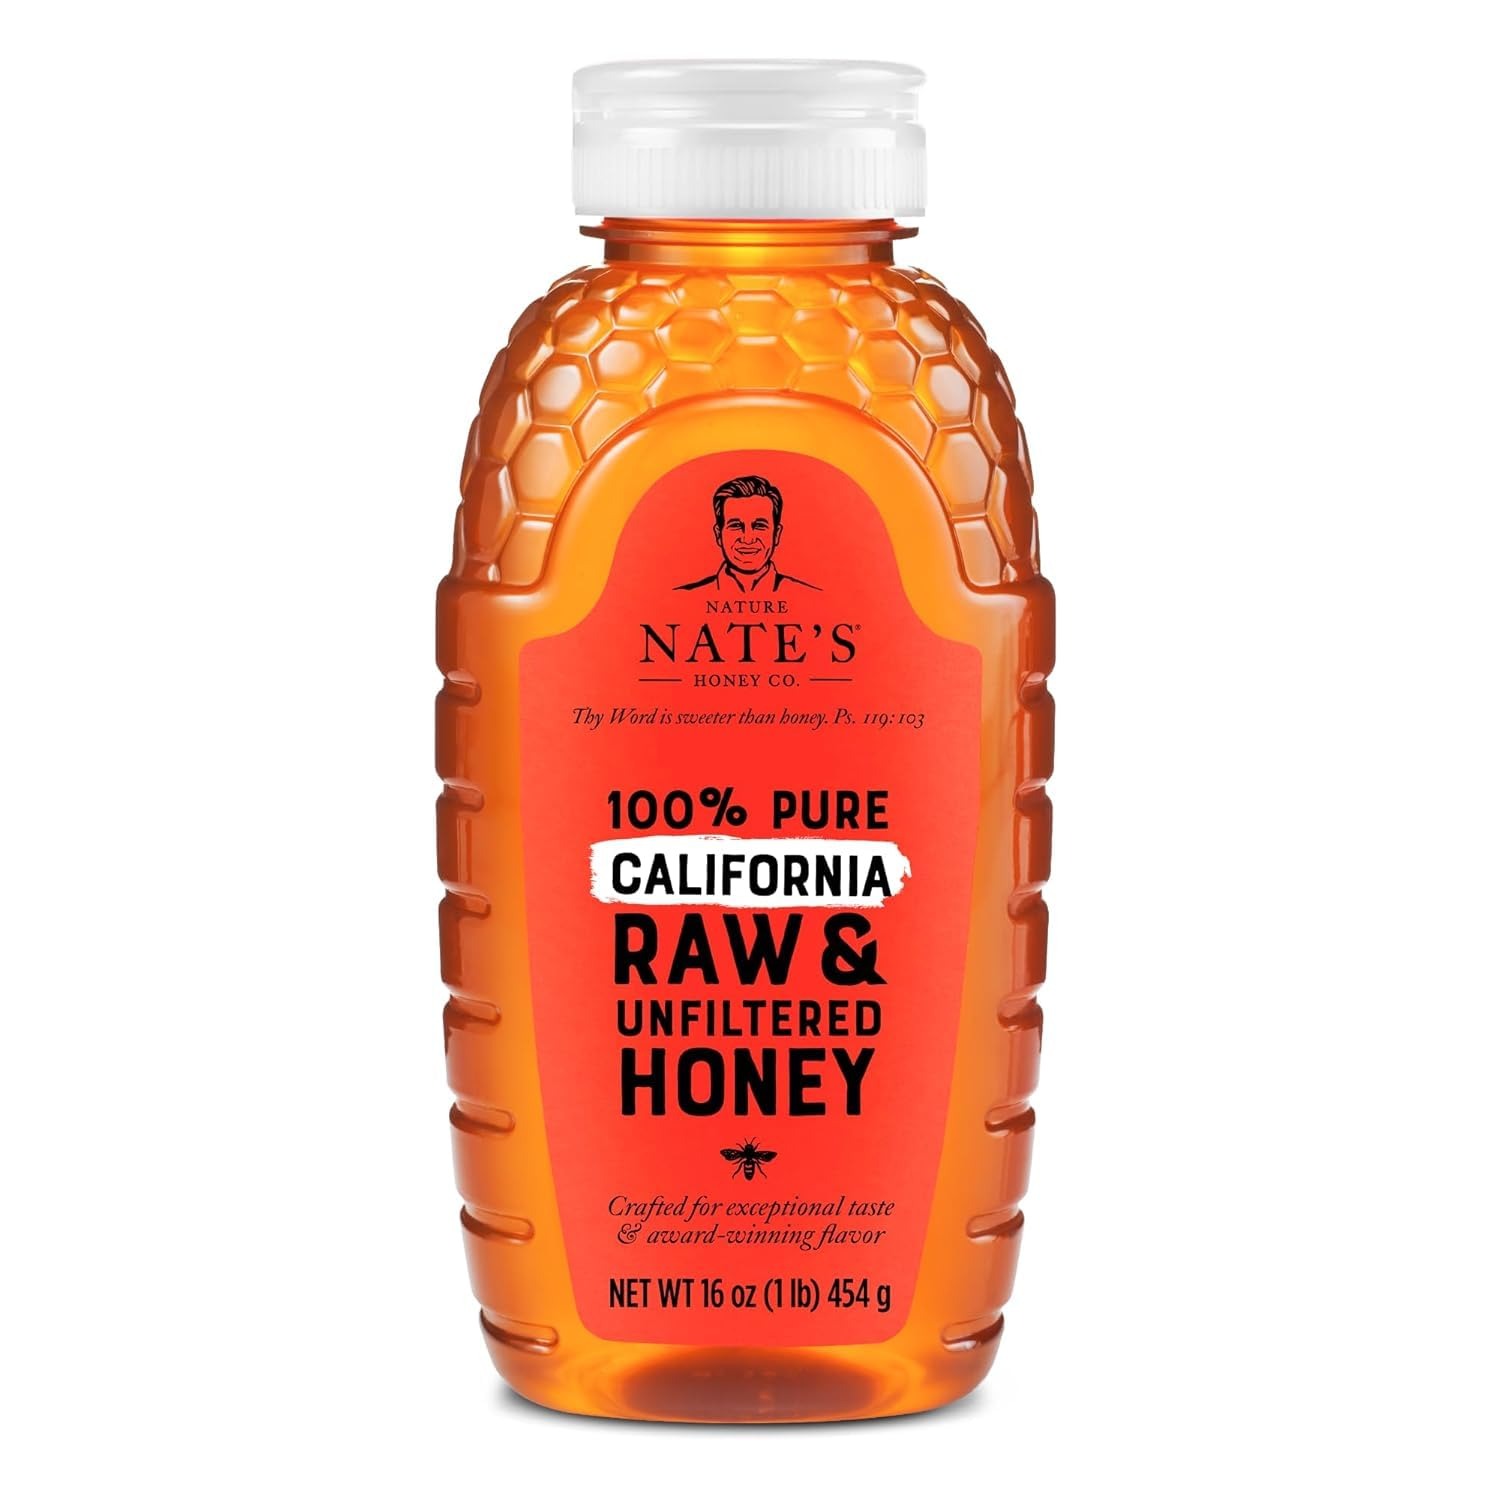
Item Name: Nate's California 100% Pure, Raw & Unfiltered Honey - 16 oz. Squeeze Bottle - All-natural Sweetener
Bullet Point 1: Nate's 100% Pure California Honey is harvested with care by local beekeepers.
Bullet Point 2: PURITY GUARANTEE: Every bottle of Nate's most-trusted honey has a purity guarantee to uphold strict testing standards that provide an unmatched level of care and precision that would make any honeybee proud.
Bullet Point 3: RAW & UNFILTERED: Raw & unfiltered means it is gently warmed for pourability and unfiltered to keep the natural goodness, like pollen, intact.
Bullet Point 4: DAILY DRIZZLE: Enjoy Nate's 100% Pure California Honey on anything needing a little natural sweetness – morning coffee or tea, oatmeal, yogurt – or as a better-for-you sweetener in baked goods.
Bullet Point 5: LONG LIVE THE HONEYBEES: We give back to bee health by partnering with responsible beekeepers and funding leading university programs for bee health research.
Value: 16.0
Unit: Ounce

Price: 8.59